Civil rights movement

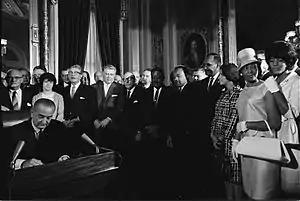
President Lyndon B. Johnson signs the Voting Rights Act of 1965

In 1964, organizers launched the Mississippi Freedom Democratic Party (MFDP) to challenge the all-white official party. When Mississippi voting registrars refused to recognize their candidates, they held their own primary. They selected Fannie Lou Hamer, Annie Devine, and Victoria Gray to run for Congress, and a slate of delegates to represent Mississippi at the 1964 Democratic National Convention.